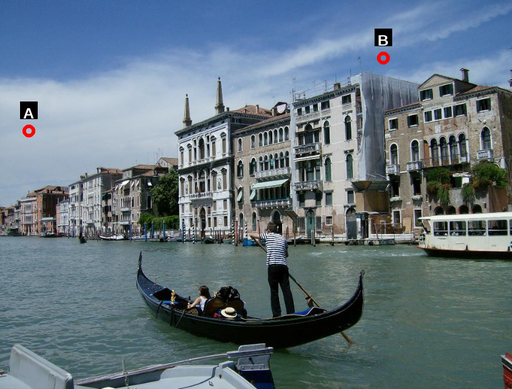
Question: Two points are circled on the image, labeled by A and B beside each circle. Which point is closer to the camera?
Select from the following choices.
(A) A is closer
(B) B is closer
Answer: B